Henri Coutard

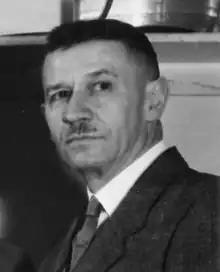
Coutard in 1937

Henri Coutard (27 August 1876 – 16 March 1950) was a French radiation therapist. He is known for his studies of radiation therapy for the treatment of laryngeal cancer and the development of the "protracted-fractional method" of radiation dosing.